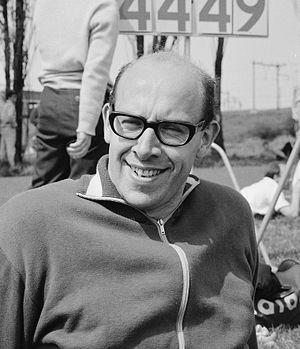
Cornelis « Cees » Koch est un athlète néerlandais, spécialiste du lancer du disque.